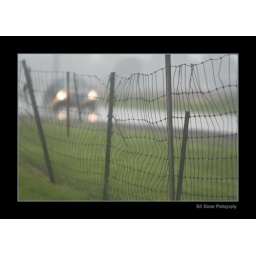
I think I am going to play with this one in black and white as well...